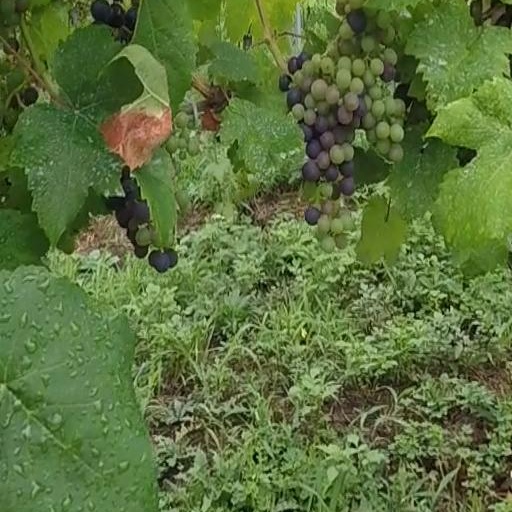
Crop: grape